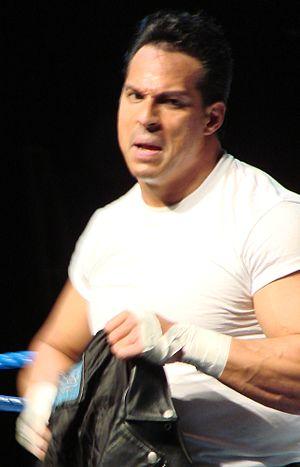
James Reiher, Jr. est un catcheur professionnel. Il a travaillé à la World Wrestling Entertainment dans la division RAW sous le nom de Deuce puis Sim Snuka.